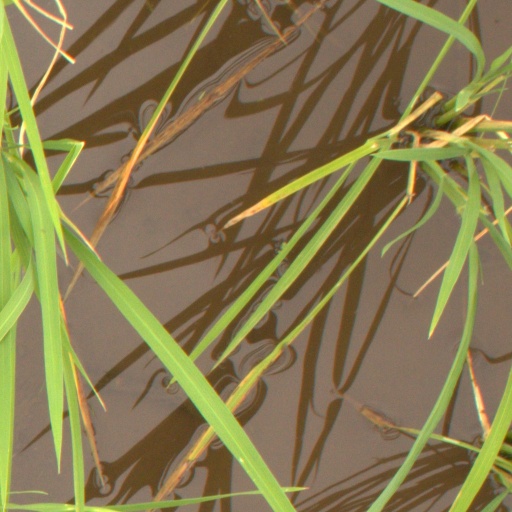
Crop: rice